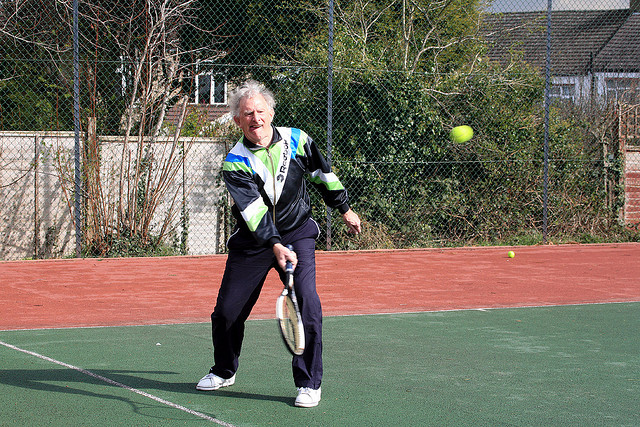
một người đàn ông đang chuẩn bị đánh quả bóng tennis ở trên sân